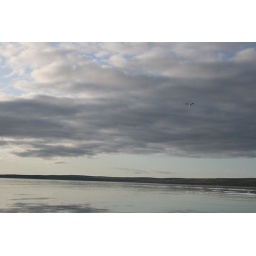
on a boat in the arctic ocean